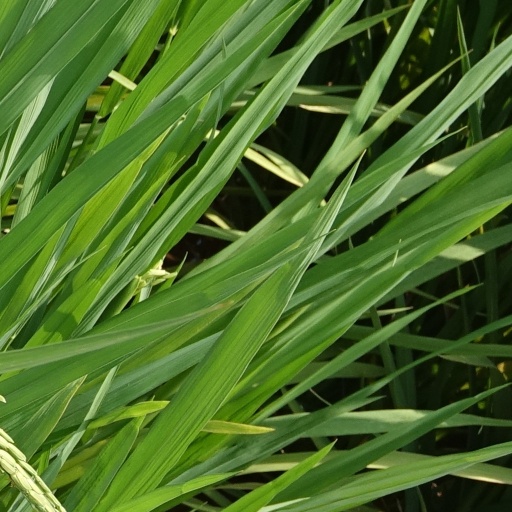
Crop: rice